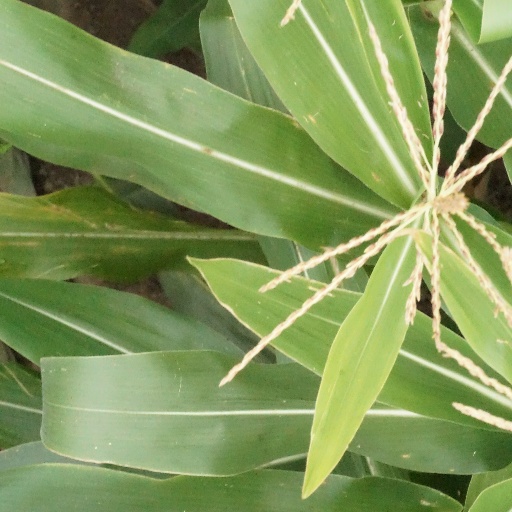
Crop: maize; corn